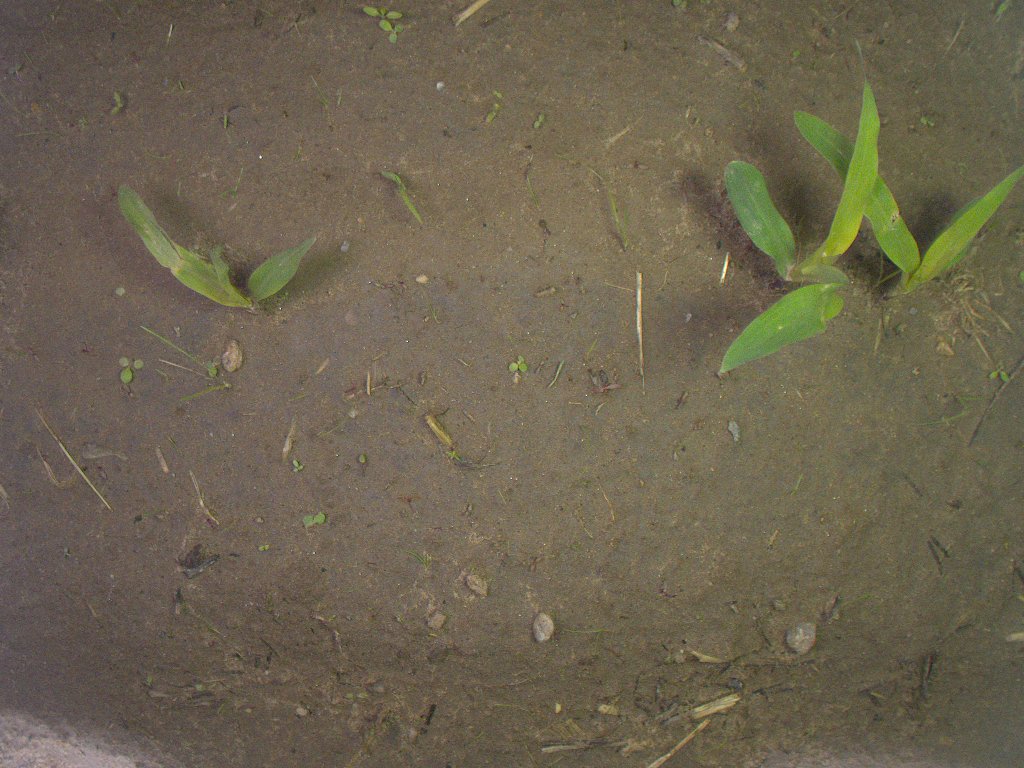
Crop: maize
Objects: maize, stem_maize, stem_maize, stem_maize, maize, maize